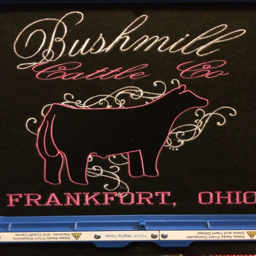
love this jacket we made for a lady .